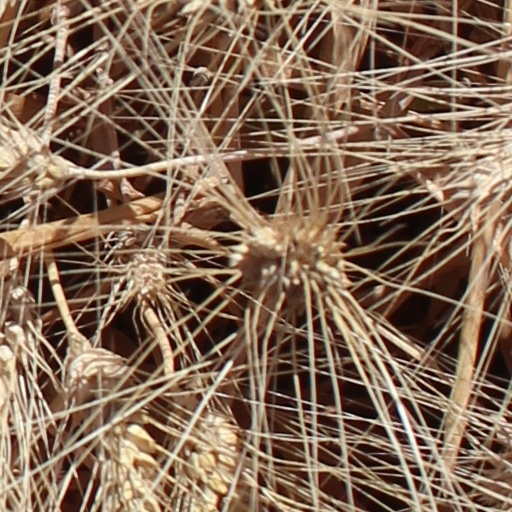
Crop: wheat